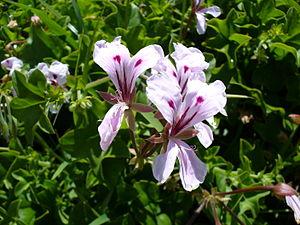
Le Pelargonium peltatum, ou géranium-lierre est une plante pérenne de la famille des Geraniaceae, originaire d'Afrique du Sud.
Les pélargoniums désignent dans la langue commune, les espèces du genre botanique Pelargonium de la famille des Geraniaceae. Les espèces sauvages sont des plantes herbacées, des arbrisseaux, ou des plantes à tubercules, aux feuilles alternes et aux fleurs groupées en pseudo-ombelles, majoritairement originaires d'Afrique australe.